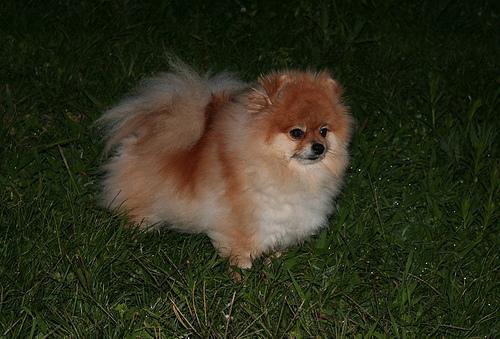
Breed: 1936-n000005-Pomeranian